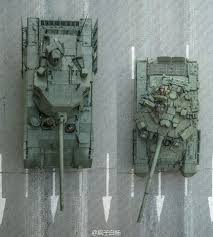
Label: T-14